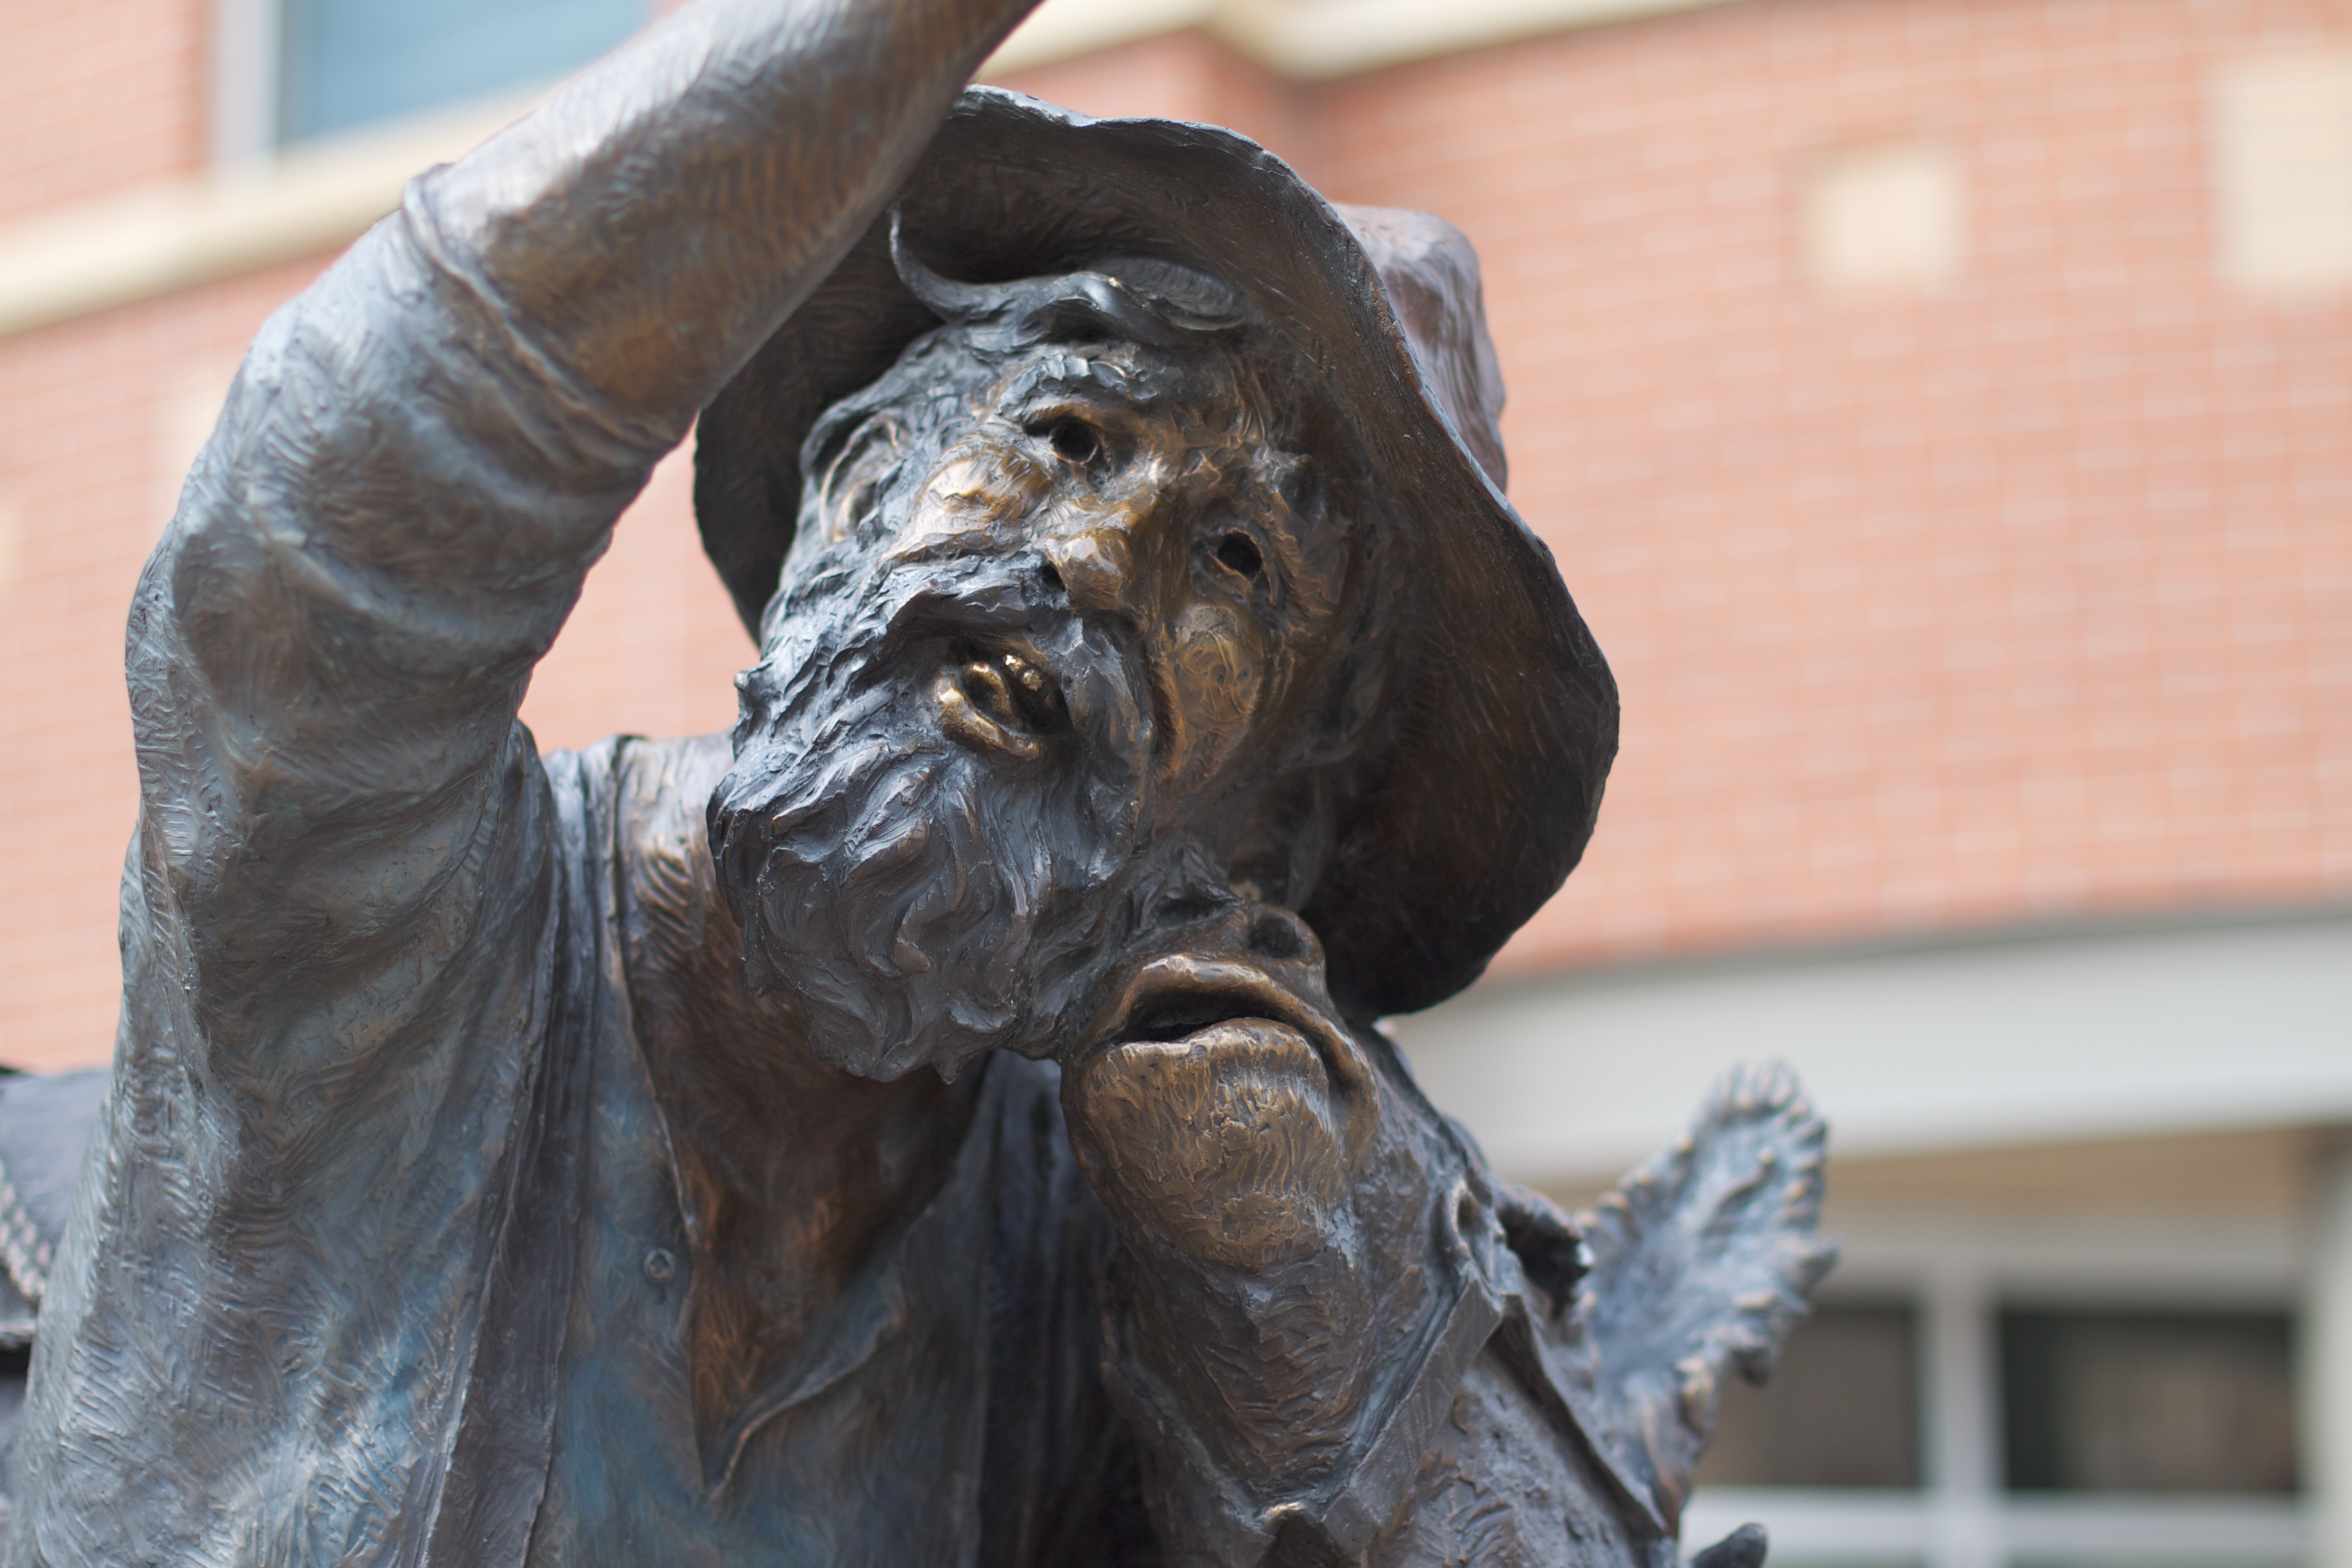
monument, statue, sculpture, art, bronze, carving, odyssey, bronze sculpture